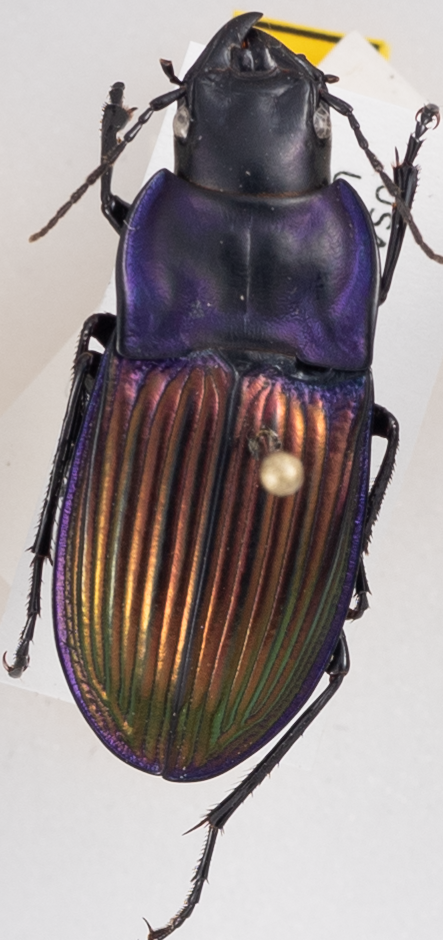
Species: Dicaelus purpuratus splendidus
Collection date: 2018-06-27
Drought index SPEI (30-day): -1.186
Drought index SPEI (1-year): -0.372
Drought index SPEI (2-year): -0.3